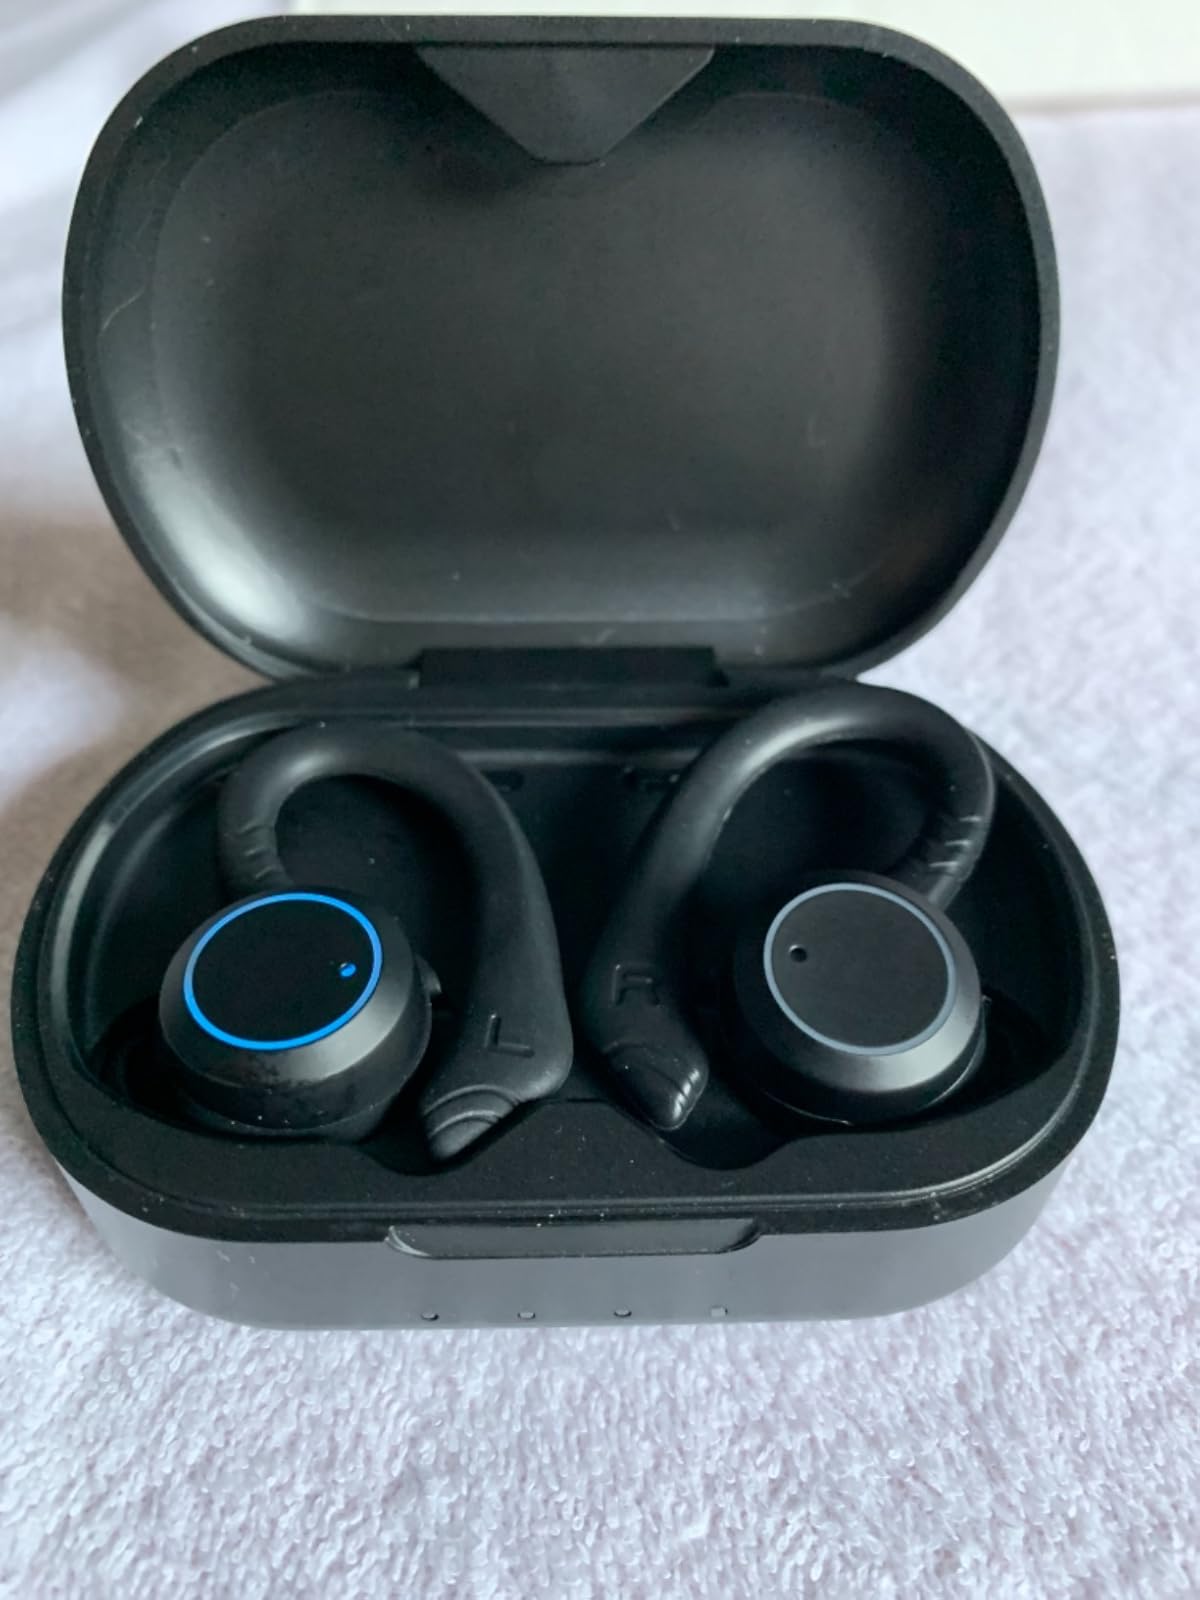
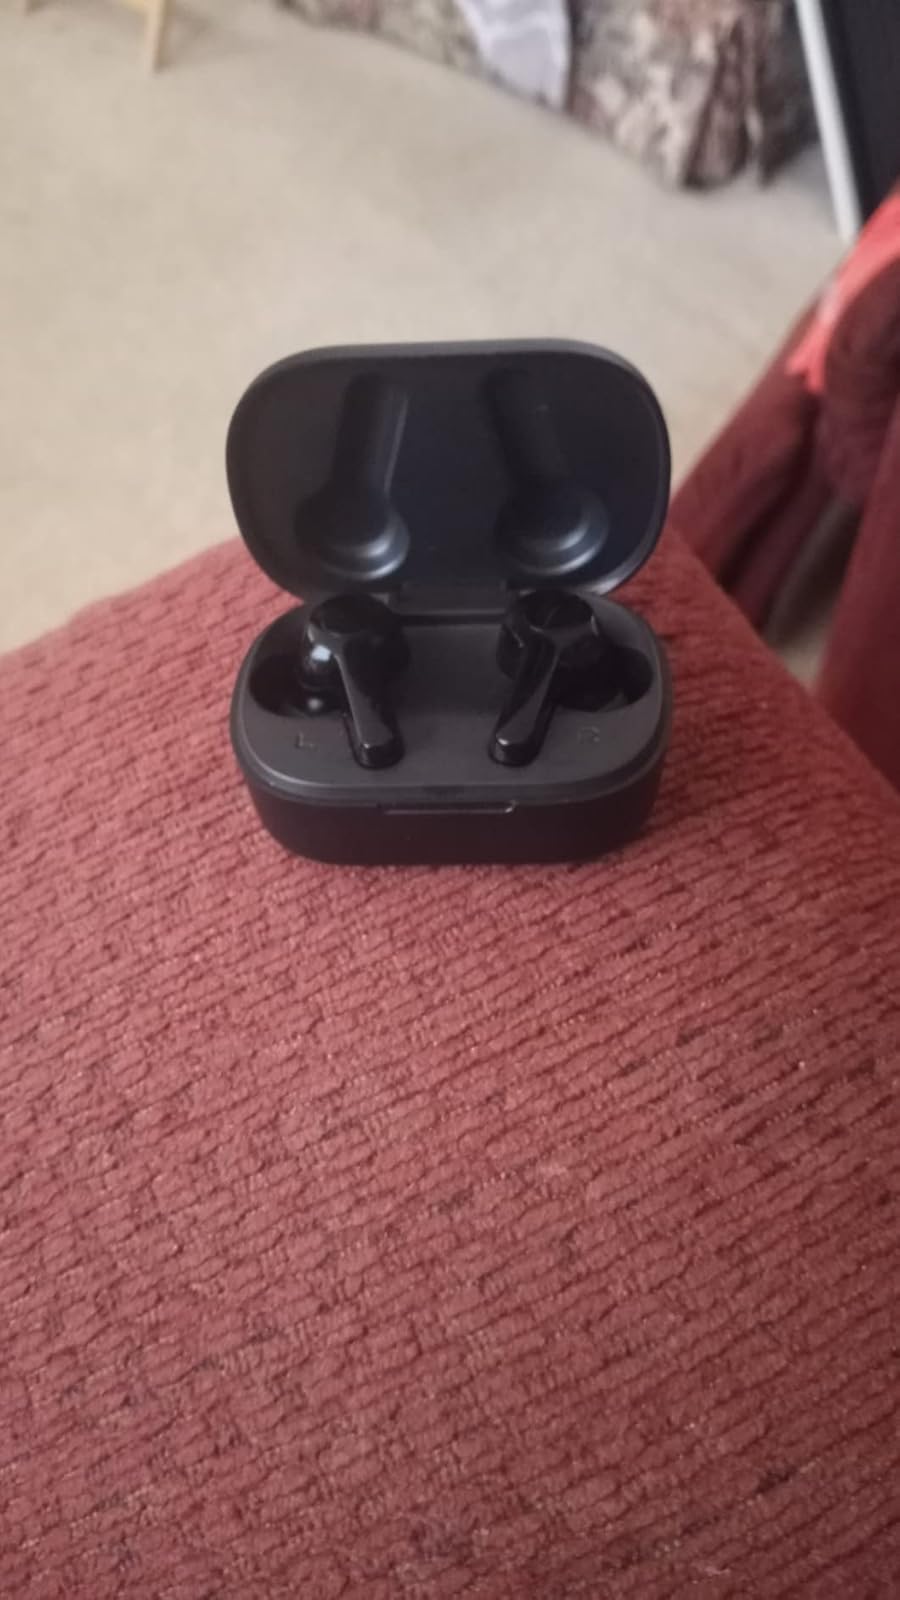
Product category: earbuds
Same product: no